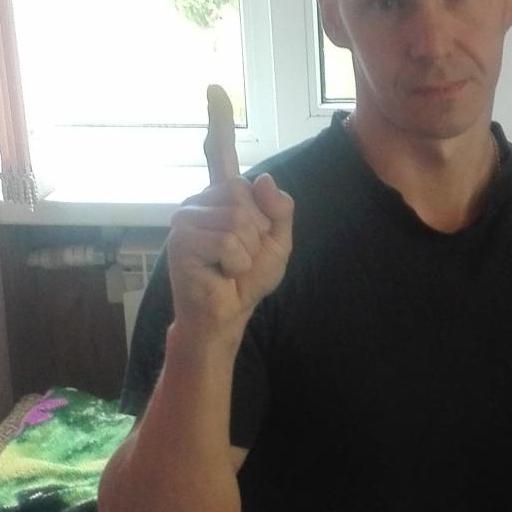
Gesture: one